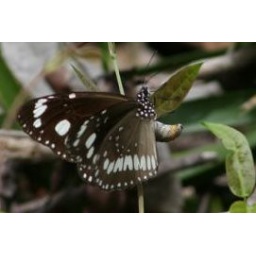
butterfly in brisbane forest park